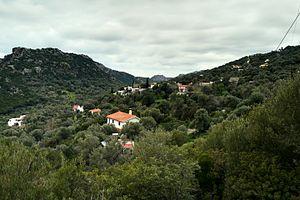
Panorama sur Anidri, près de Palaiochora dans la province de Chania, Crète.